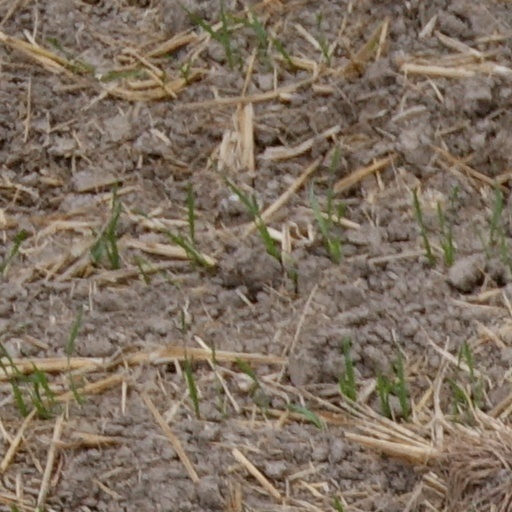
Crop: wheat